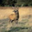
Label: deer